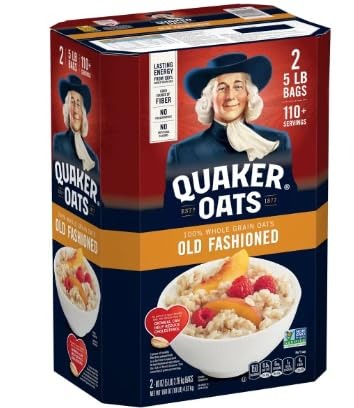
Item Name: Oats Old Fashioned Oatmeal 5 lbs (Pack of 2) - BY LOS
Bullet Point 1: Kosher
Bullet Point 2: Non GMO
Bullet Point 3: Good Source of Fiber
Bullet Point 4: No Preservatives
Bullet Point 5: No Artificial Flavors
Bullet Point 6: 110+ Servings
Product Description: Old Fashioned Oats Hot oatmeal cereal Made with 100% natural whole grain oats 110+ Servings 5 lb bag 2 bags
Value: 160.0
Unit: Ounce

Price: 23.98